Esperanza y Cia

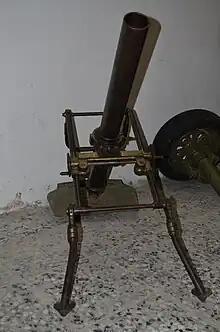
Valero-Ecia 81mm mortar 1942 model.

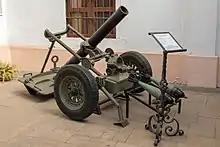
Valero-Ecia 120mm mortar 1942 model.

Three types of Ecia models replaced the Valeros previously in service, improving on weight. 60mm, 81mm and 120mm variants were produced.